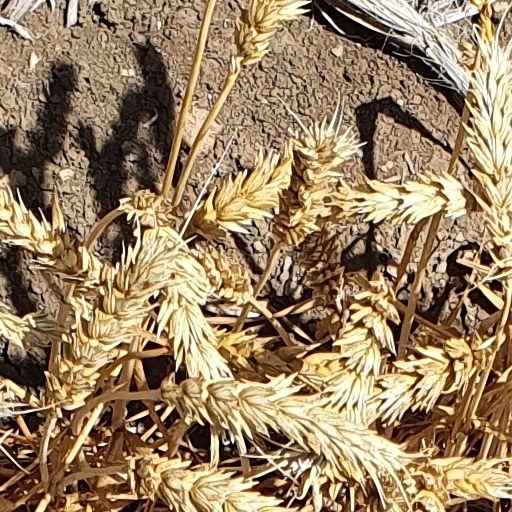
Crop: wheat